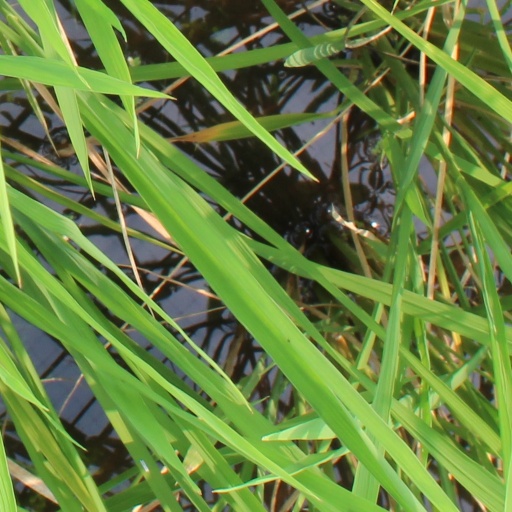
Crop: rice